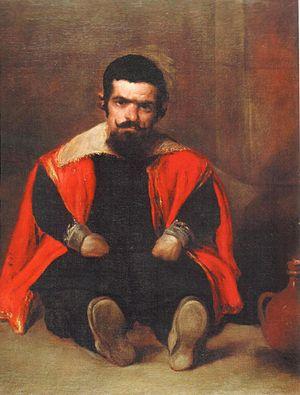
Liste des tableaux de Diego Vélasquez.
Sebastián de Morra est un tableau de Diego Vélasquez conservé à Madrid, au musée du Prado.